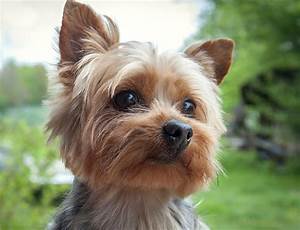
Label: cane